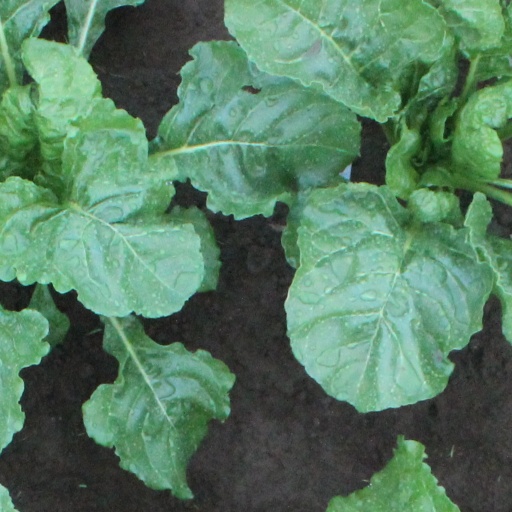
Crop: sugar beet